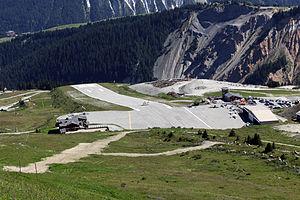
L'altiport de Courchevel est un altiport français situé sur la station de sports d'hiver de Courchevel 1850 au sein du domaine skiable des 3 Vallées, dans le département de la Savoie en région Auvergne-Rhône-Alpes.